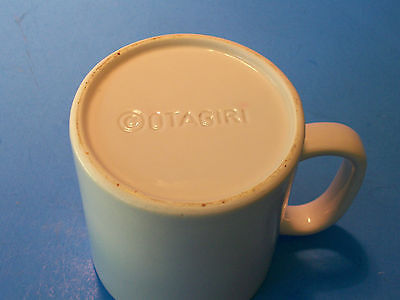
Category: mug